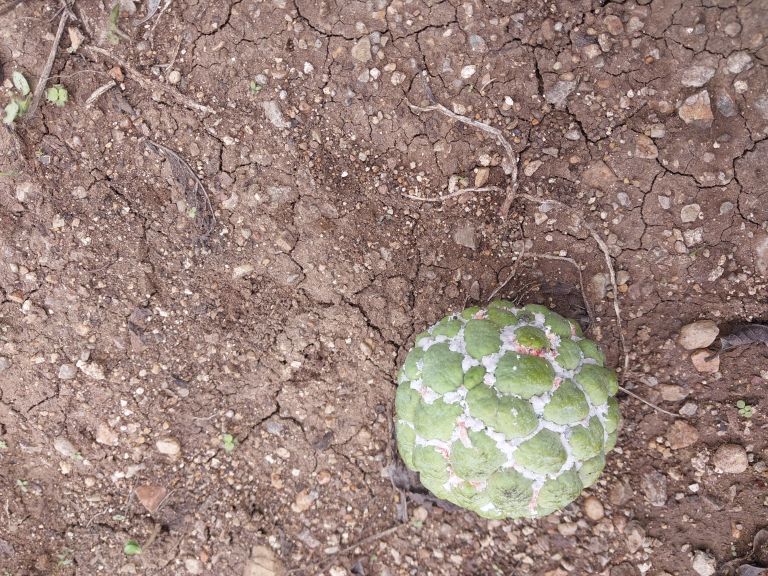
Disease label: Mealy Bug